Hornick, Iowa

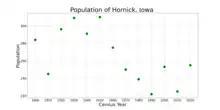
The population of Hornick, Iowa from US census data

As of the census of 2020, there were 255 people, 94 households, and 70 families residing in the city. The population density was 1,016.8 inhabitants per square mile (392.6/km). There were 105 housing units at an average density of 418.7 per square mile (161.6/km). The racial makeup of the city was 96.9% White, 0.8% Black or African American, 0.0% Native American, 0.4% Asian, 0.0% Pacific Islander, 0.0% from other races and 2.0% from two or more races. Hispanic or Latino persons of any race comprised 1.2% of the population.